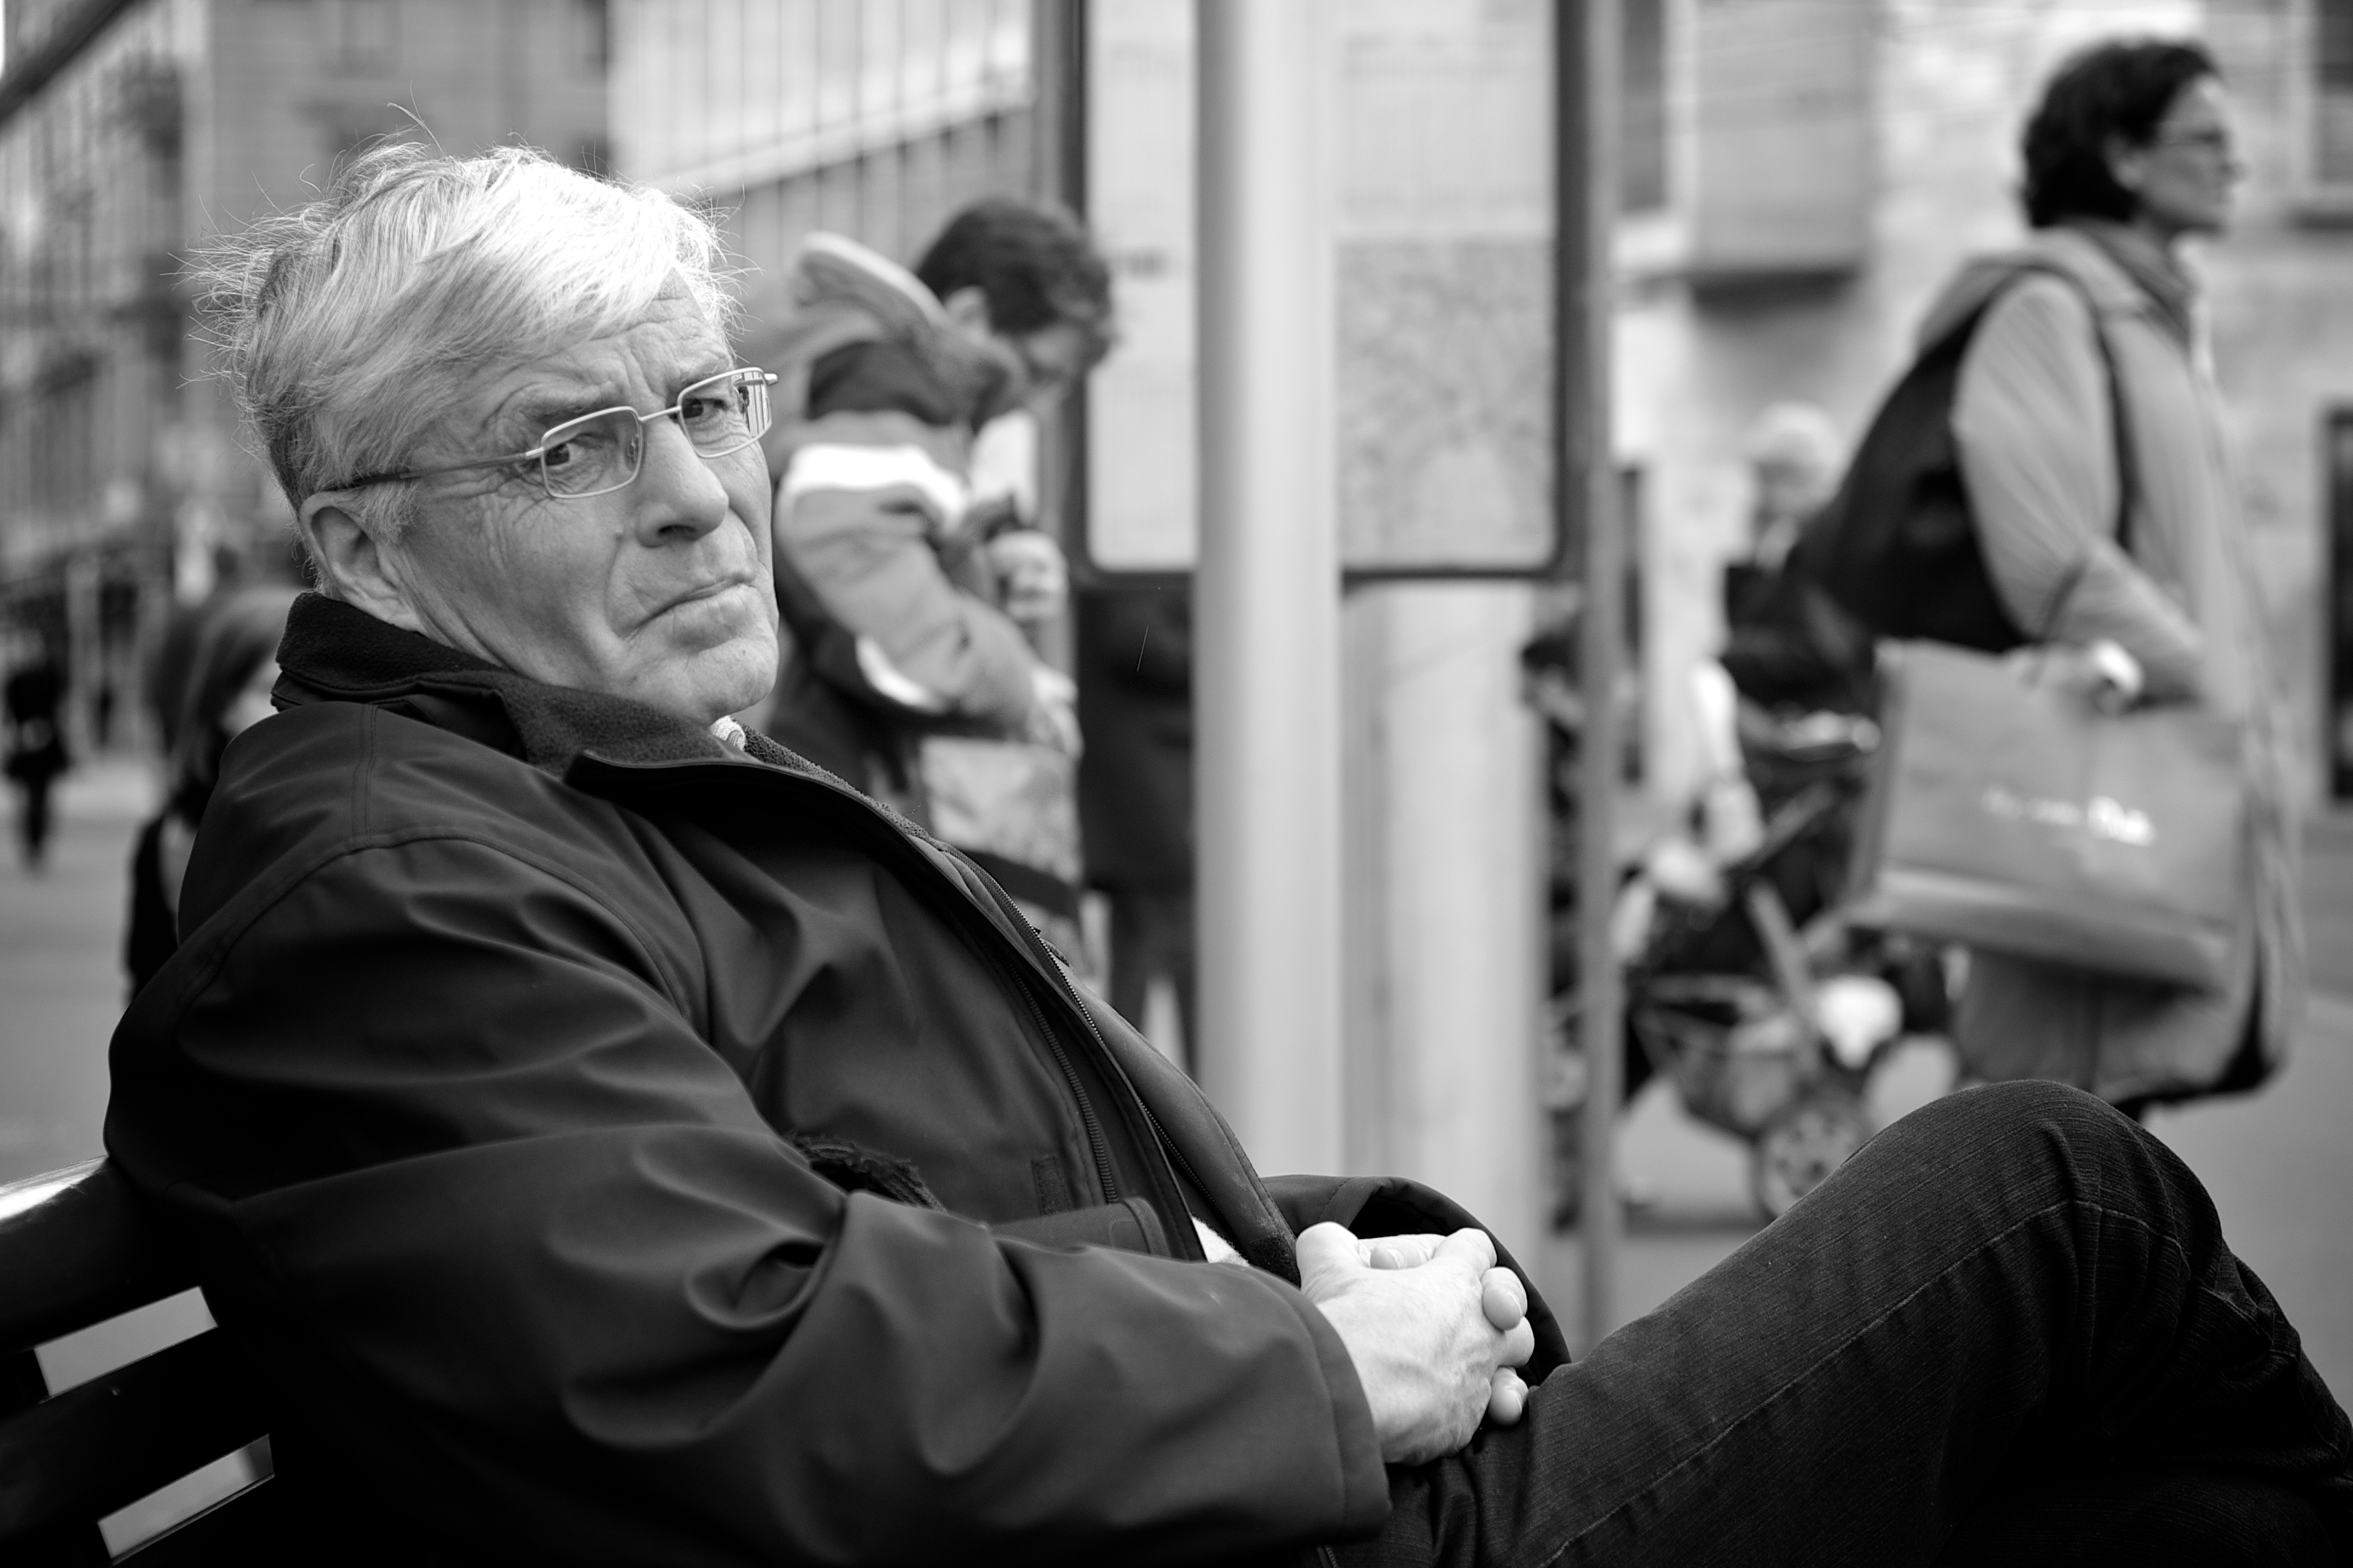
man, person, black and white, people, road, white, street, photography, crowd, ebook, training, black, monochrome, streetphotography, flickr, thomas, video, olympus, photograph, omd, fuji, leica, monochrom, leuthard, hcb, thomasleuthard, streettogs, monochrome photography, film noir